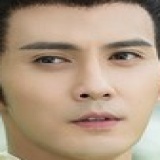
diễn viên Từ Chính Khê